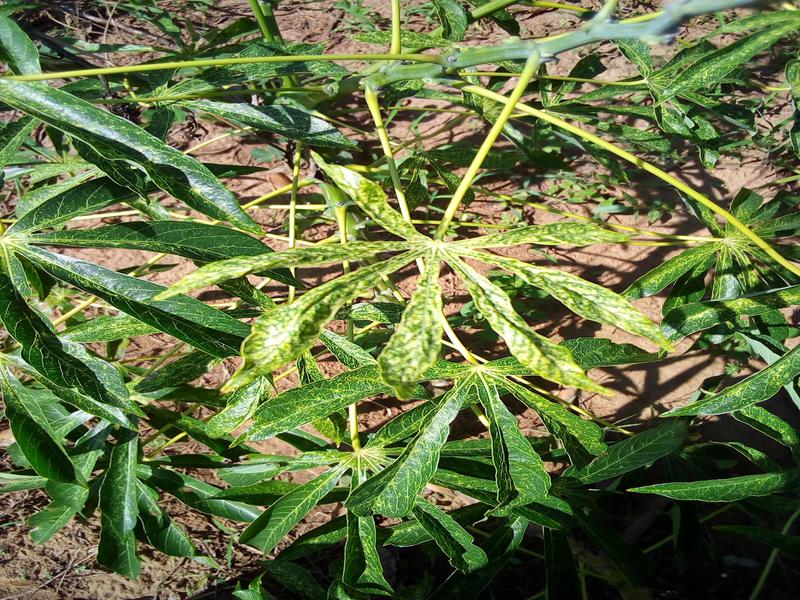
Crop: cassava
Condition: green_mottle